Pride parade

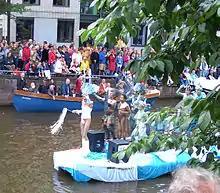
Amsterdam's pride parade is held in its canals

A pride parade known as Pink Dot SG has been held in Singapore since 2009 with increasing attendance amounting to the tens of thousands. There are often held in either June or July. It is one of the largest such pride events in Southeast Asia, with attendance reaching up to 35,000.